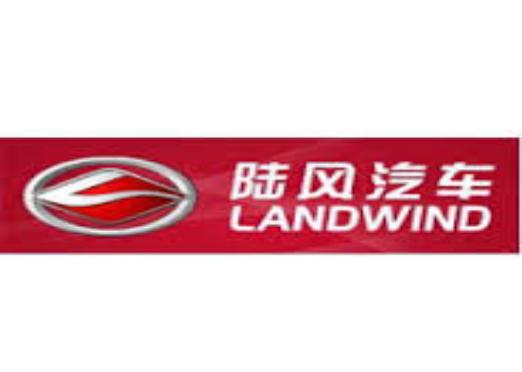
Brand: Landwind-2
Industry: Transportation